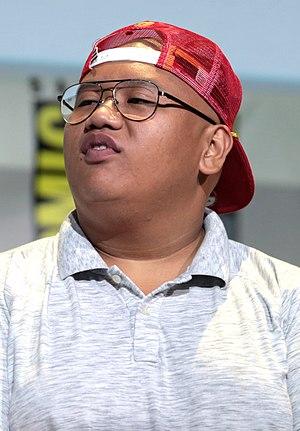
Spider-Man: Homecoming ou Spider-Man : Les Retrouvailles au Québec est un film de super-héros américain réalisé par Jon Watts, sorti en 2017.
Jacob Batalon est un acteur américain d'origine philippine, connu pour son rôle de Ned Leeds dans les films du Marvel Cinematic Universe : Spider-Man: Homecoming, Avengers: Infinity War, Avengers: Endgame et Spider-Man: Far From Home.